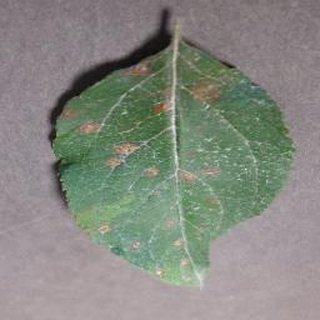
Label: apple_cedar_apple_rust